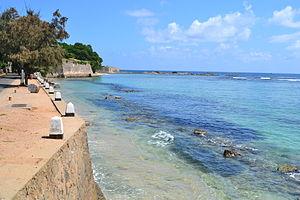
fr:Fort Frederick à fr:Trinquemalay, fr:Sri Lanka
Le fort Frederick est un fort construit par les Portugais à Trinquemalay, sur la côte Est du Sri Lanka, en 1624. Il fut construit sur le Swami Rock-Konamamalai, sur les ruines du célèbre vieux temple hindou Temple Koneswaram, qui fut détruit par les Portugais commandés par Philippe IV, les vainqueurs du Royaume de Jaffna et du peuple malabar sur l'île. Divers édifices hindous et tamouls furent détruits à cette époque, en particulier sous le règne de Philippe III, lorsque Trinquelmalay fut le théâtre de diverses batailles au cours de la guerre de Trente Ans. Ce fut à l'origine un fort triangulaire appelé « fort de Trinquemalay » par les Portugais, équipé de canons pris à une escadre danoise. La forteresses fut prise par les Hollandais de l'amiral Westerwold en 1639, et en 1665 un nouveau fort fut bâti pour parer aux menaces françaises et britanniques. Il fut rebaptisé « fort Frederick ». En 1672, l'année où les Hollandais furent attaqués par la France, la Grande-Bretagne, et deux États allemands.